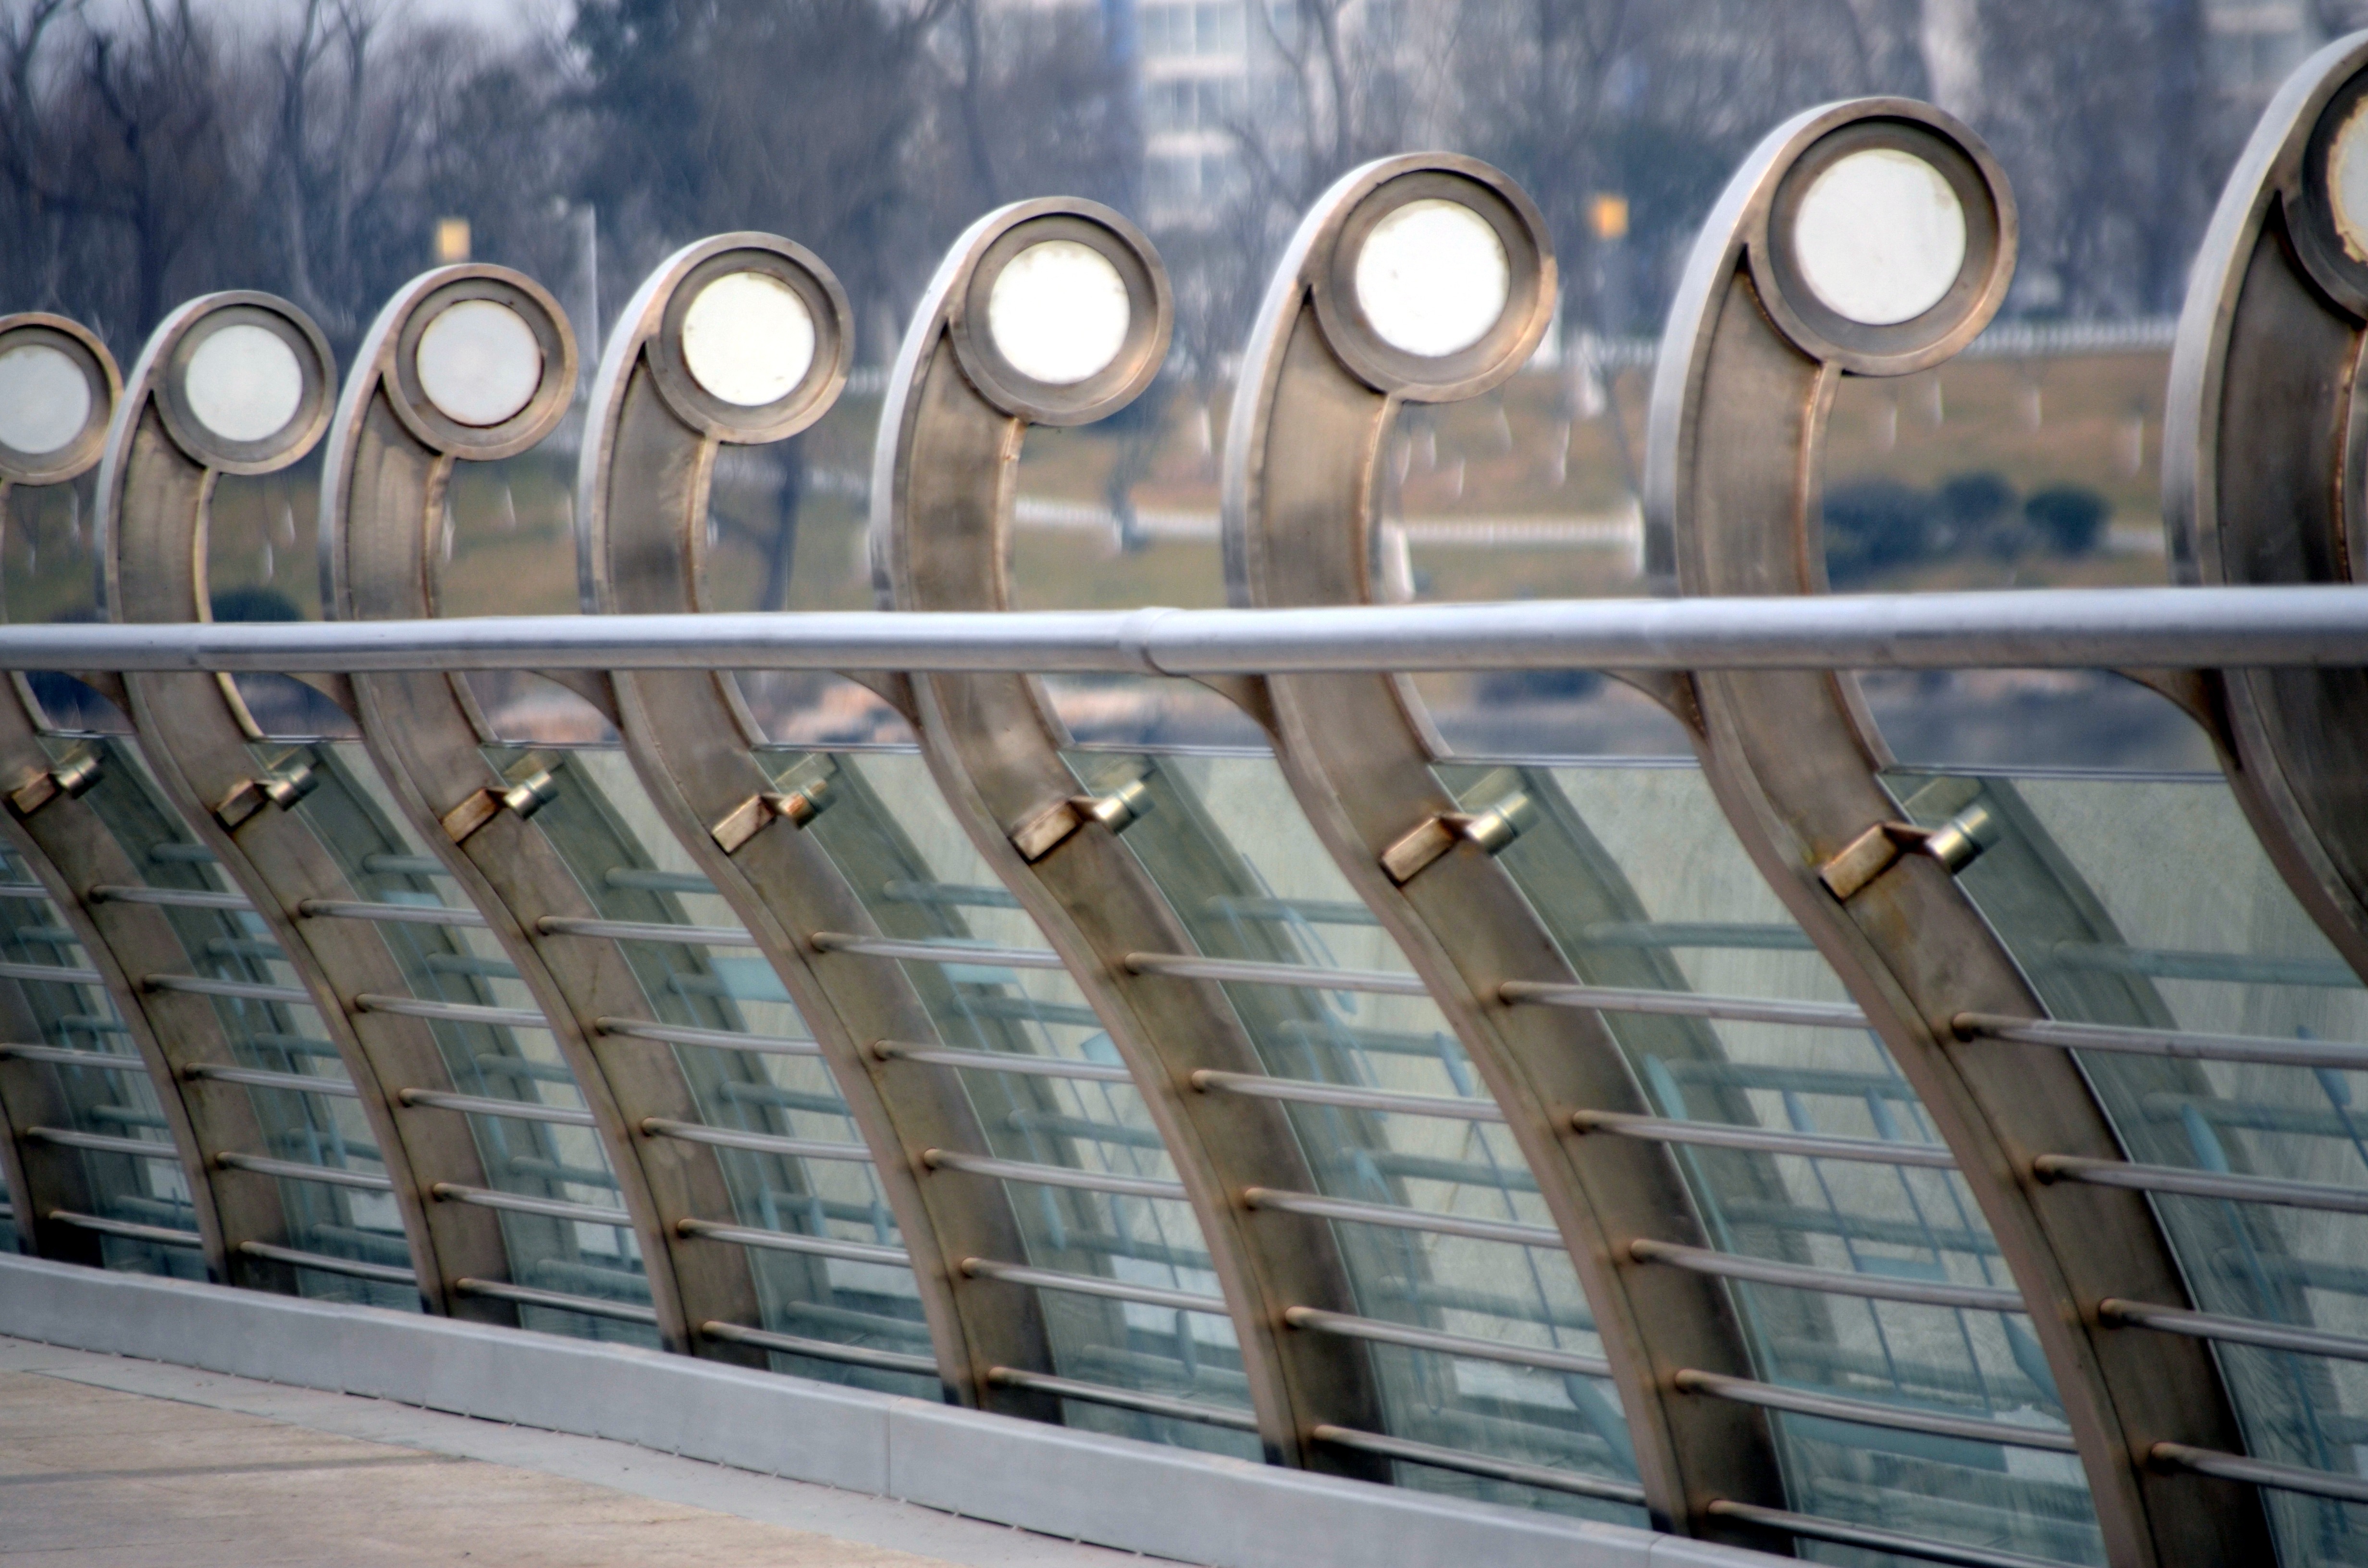
architecture, steel, frame, industry, engineering, support, rigid, cantilevered, window covering